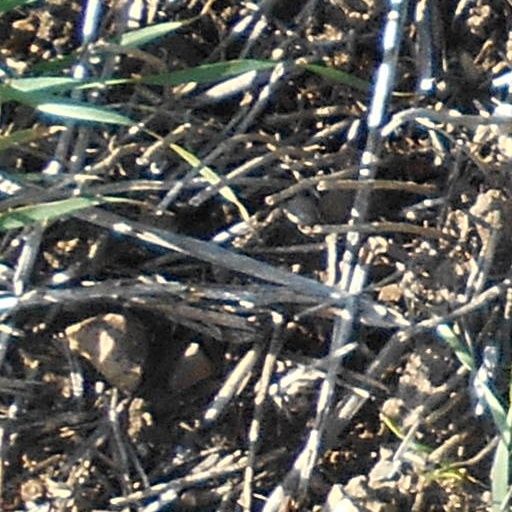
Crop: wheat